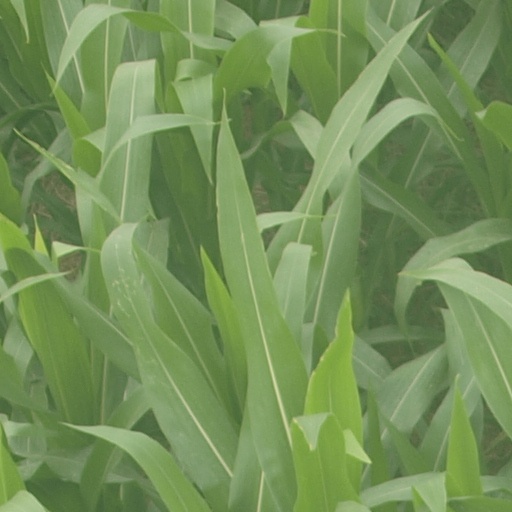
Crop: maize; corn